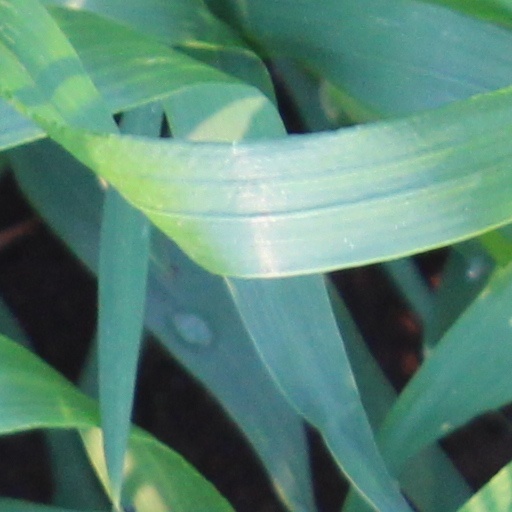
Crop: wheat